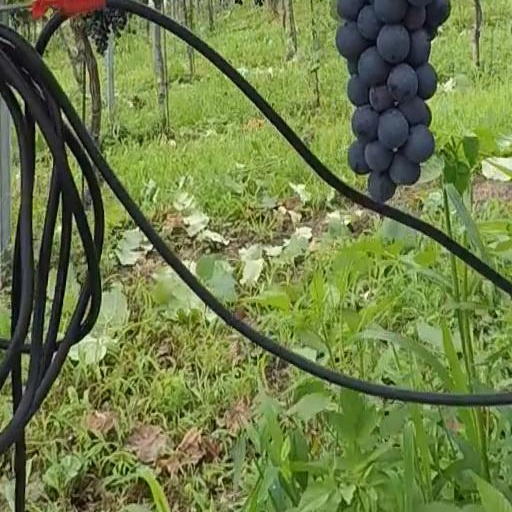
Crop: grape